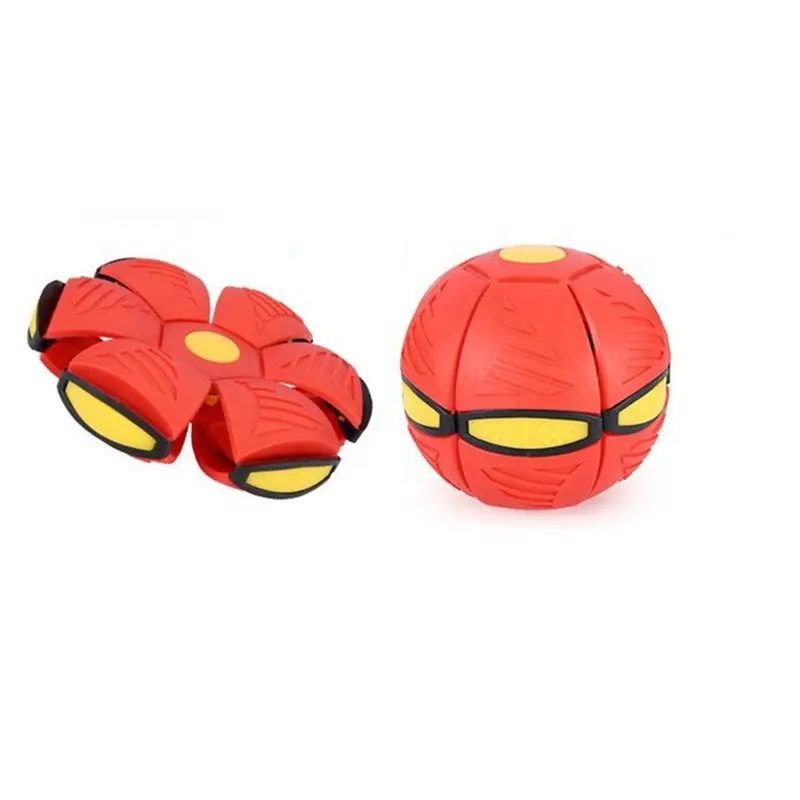
Adjective: flatter
Antonym: rounder